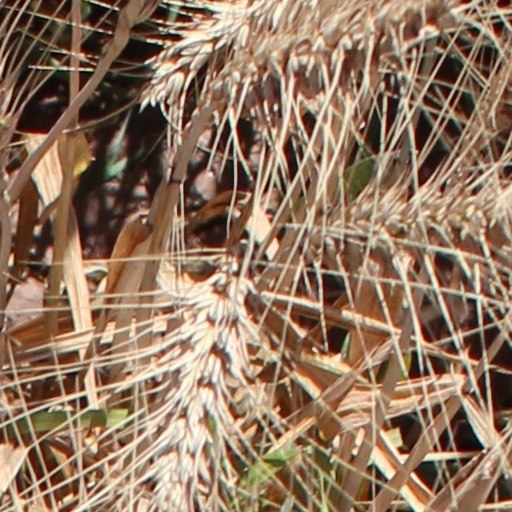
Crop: wheat